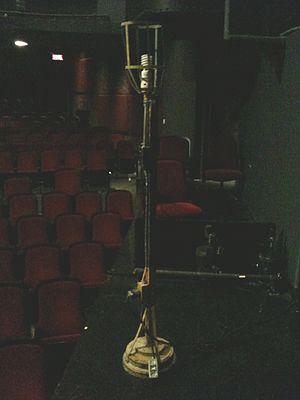
Sentinelle ou servante de théâtre
Une servante est un accessoire de théâtre. C'est une lampe posée sur un haut pied qui reste allumée quand le théâtre est plongé dans le noir, déserté entre deux représentations ou répétitions. Régulière, permanente, c’est elle qui veille lorsqu’il n’y a plus personne.